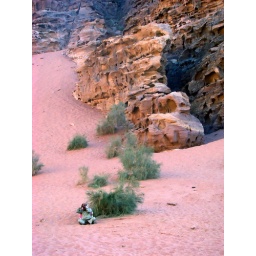
If grass has long enough roots in can reach down to the aquifer and life giving water